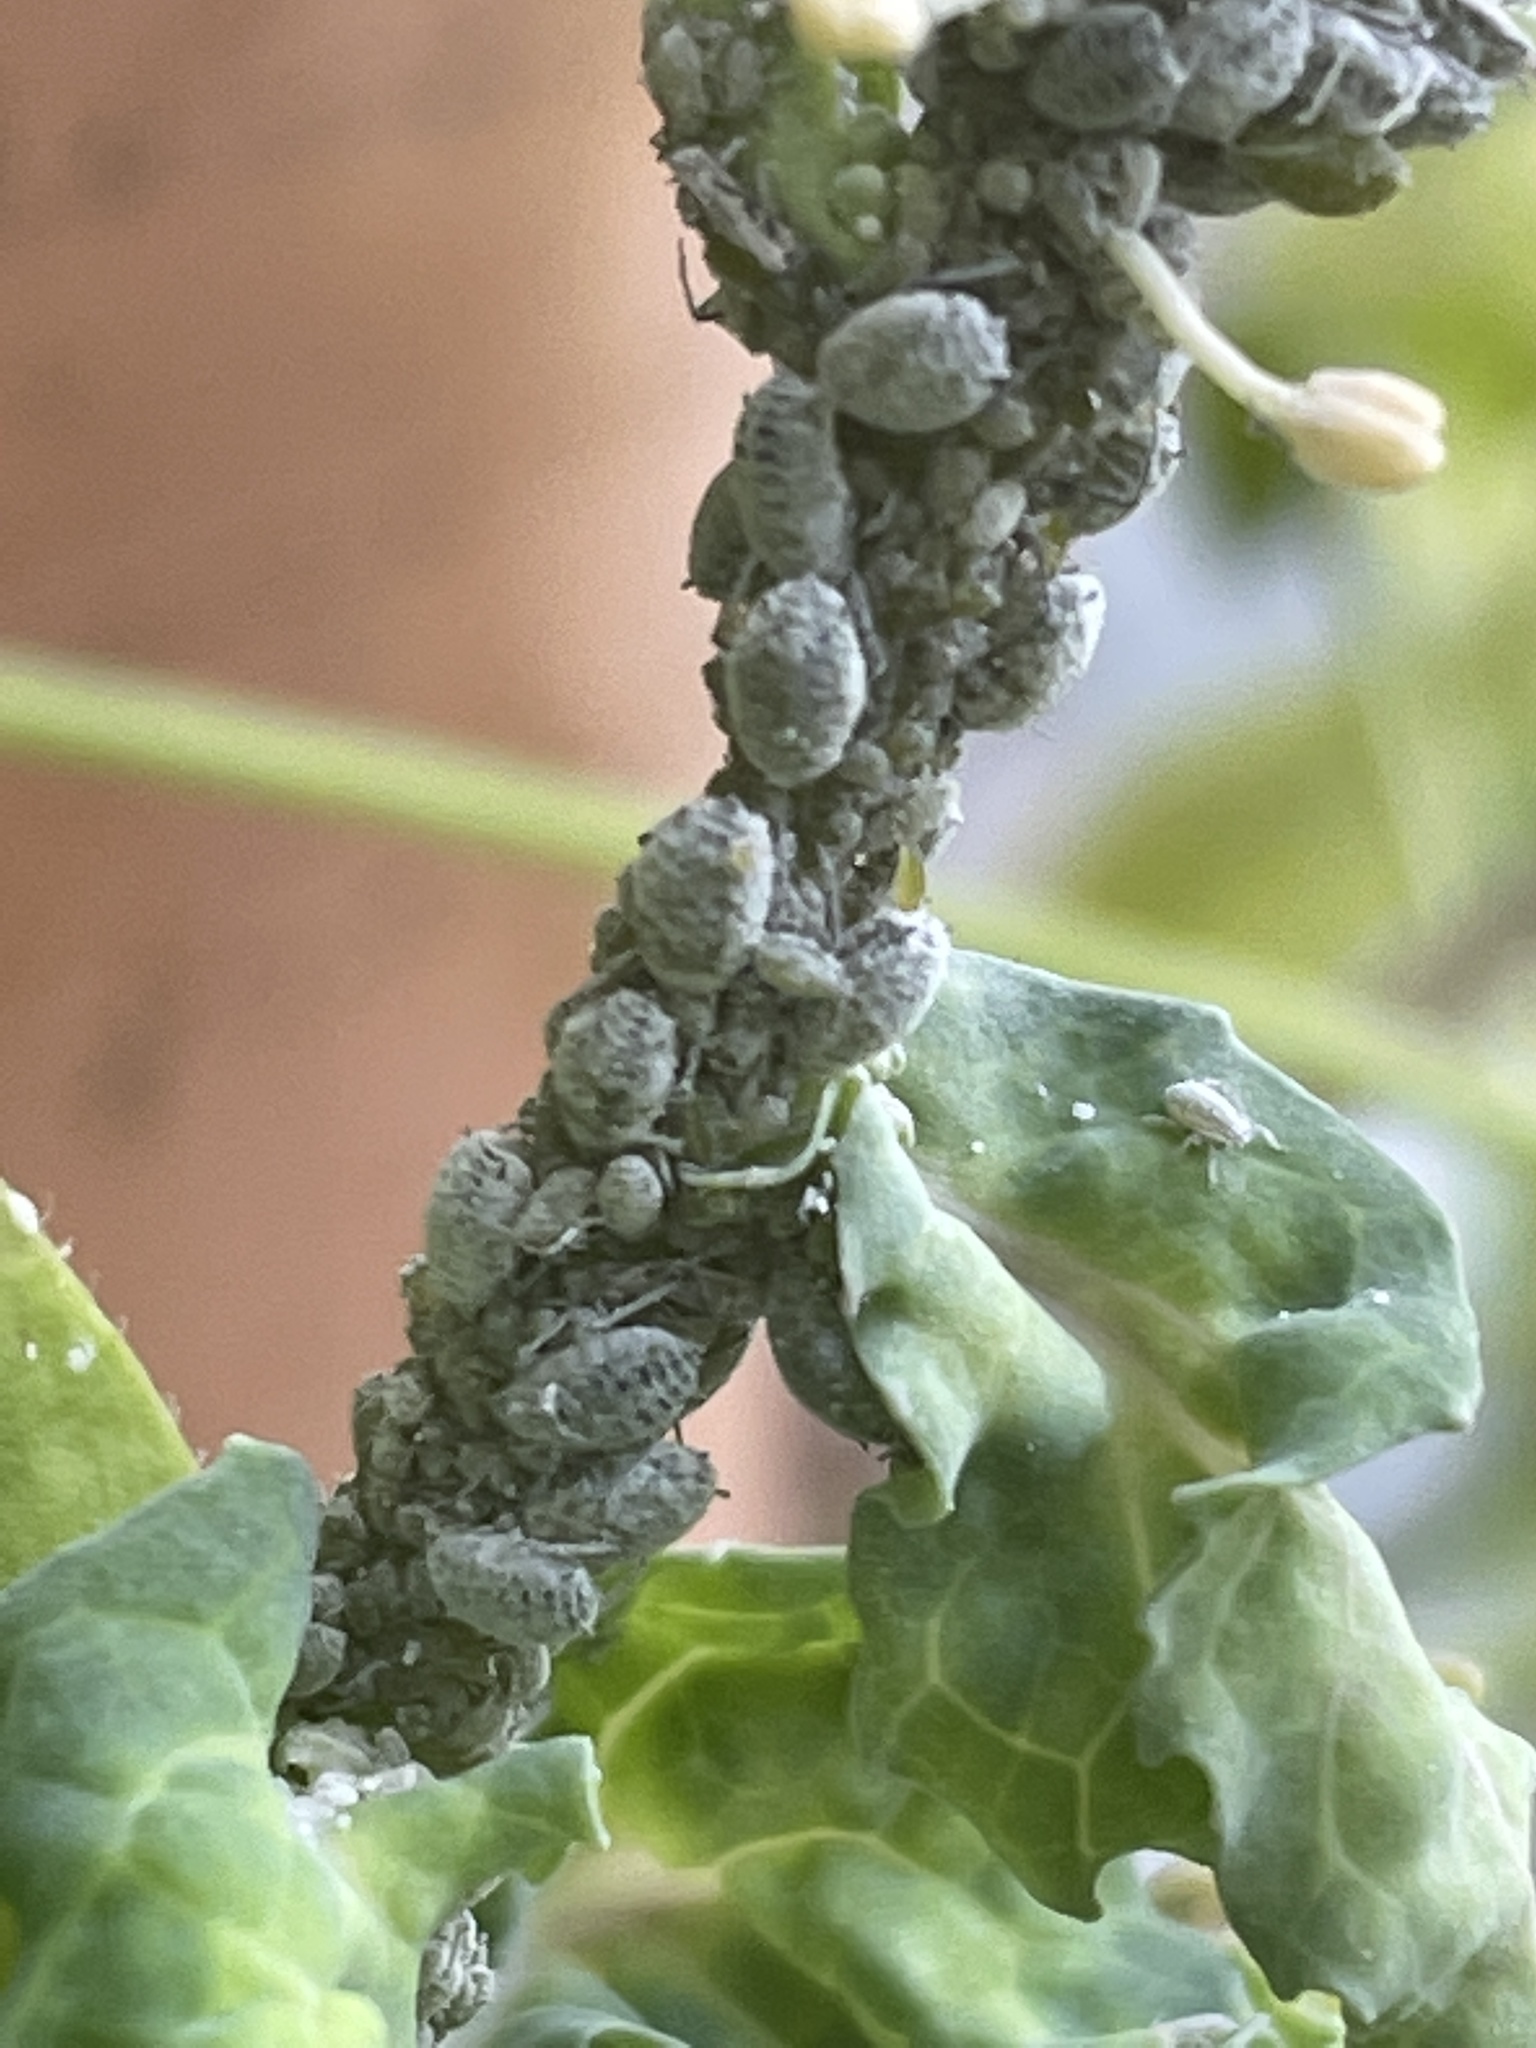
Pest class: cabbage_aphid